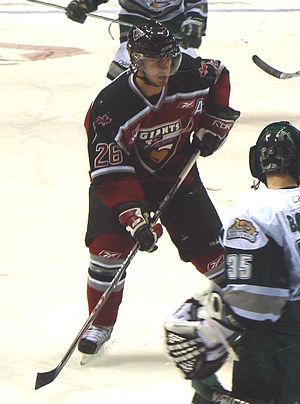
Les Giants de Vancouver sont une franchise de hockey sur glace junior-majeur du Canada localisée à Vancouver en Colombie-Britannique et évoluant au sein de la Ligue de hockey de l'Ouest.
Michal Řepík est un joueur professionnel tchèque de hockey sur glace.